Murdoch Stewart, Duke of Albany

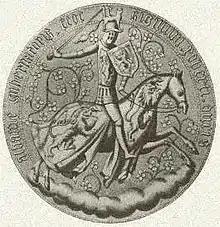
Seal of Murdoch's father, Robert Stewart, Duke of Albany

Stewart was born in 1362, the only son of Robert Stewart, Duke of Albany (1340–1420), and his wife Margaret Graham, Countess of Menteith. Duke Robert was a leading Scottish nobleman who was Regent of Scotland at various stages during the reigns of three kings, (Robert II, Robert III, and James I). In addition, Duke Robert held the titles of Earl of Menteith (28 February 1361), Earl of Fife (1361; resigned in 1372), Earl of Buchan (1394; resigned in 1406) and Earl of Atholl. In addition to exercising considerable power and wealth, the Albany Stewarts were potential heirs to the throne; Murdoch's grandfather was King Robert II of Scotland, who was the first member of the Stewart dynasty to rule Scotland.